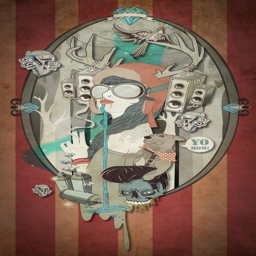
digital art selected for the #